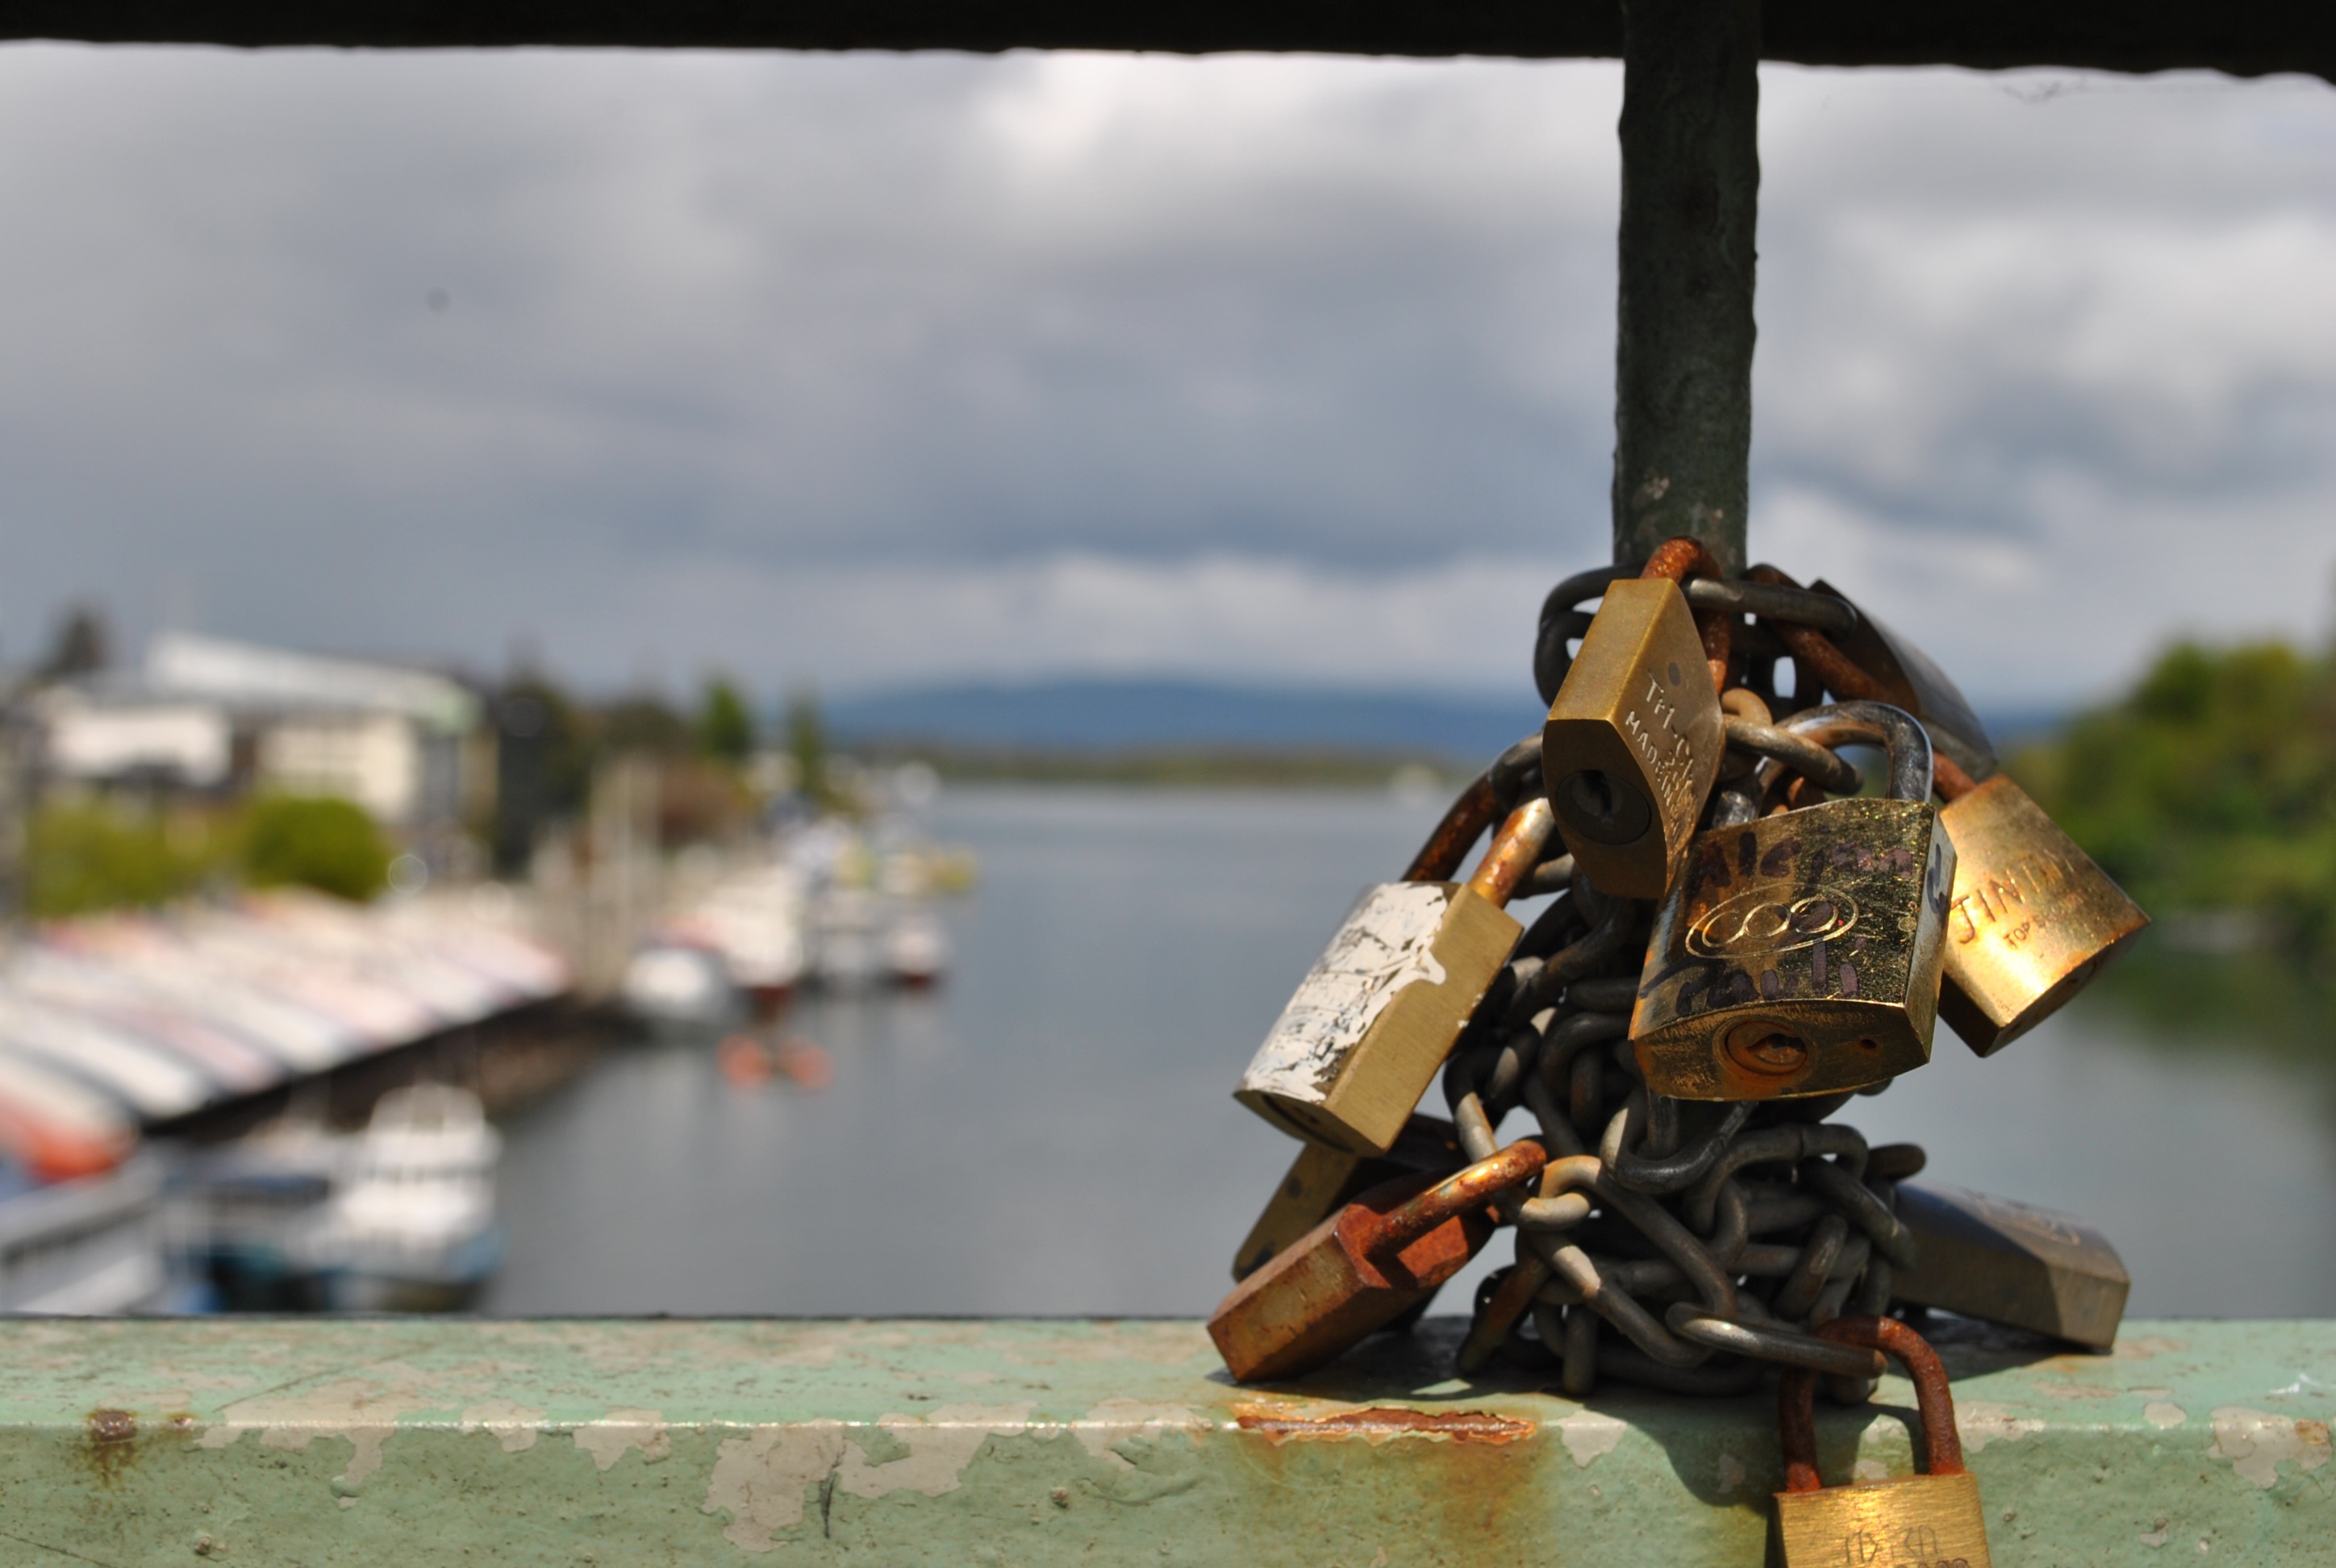
military, vehicle